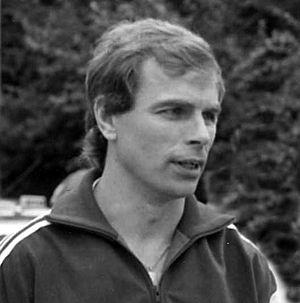
Bernard « Enatz » Dietz est un footballeur et un entraîneur allemand né le 22 mars 1948 à Bockum-Hövel.
La saison 1978-1979 du Racing Club de Strasbourg est la trente-quatrième saison du club alsacien en championnat de France de Division 1, sommet de la hiérarchie du football français depuis l'introduction du professionnalisme en 1932. Cette saison est importante dans l'histoire du club strasbourgeois puisque celui-ci devient pour la première fois champion de France.
Au cours de son histoire, le club de football du Racing Club de Strasbourg participe à différents types de coupes d'Europe, soit à différentes compétitions internationales au niveau européen.